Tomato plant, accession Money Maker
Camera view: bottom (45 deg); turntable rotation: 30 degrees
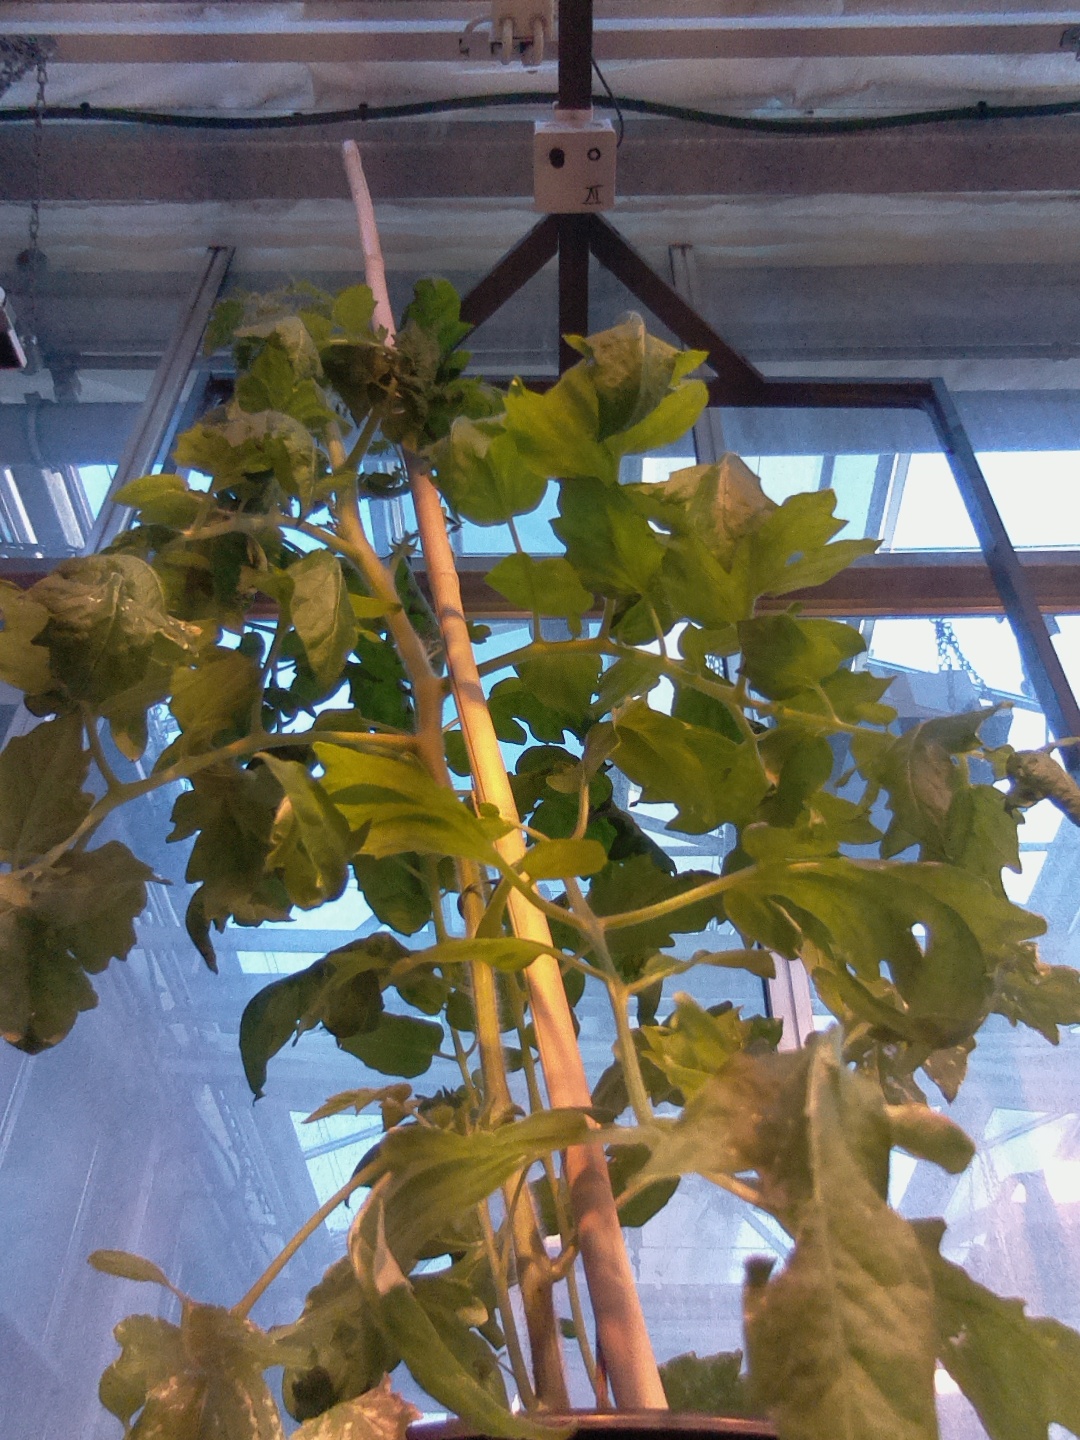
BBCH growth stage 61: 10%-20% of flowers open